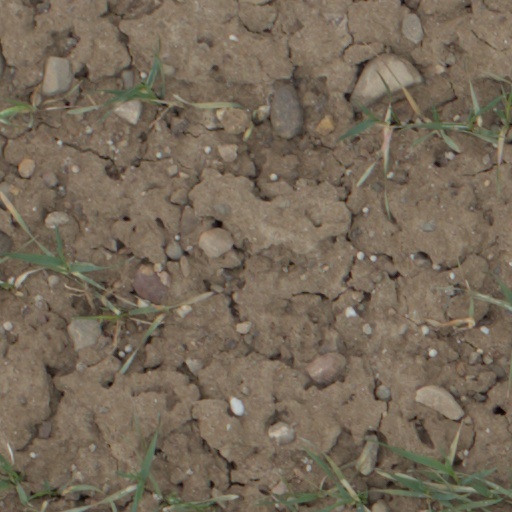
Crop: wheat